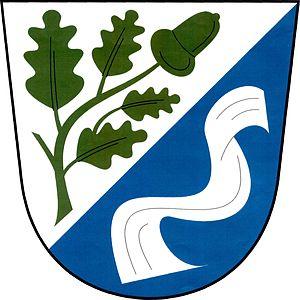
Hvozdnice est une commune du district de Hradec Králové, dans la région de Hradec Králové, en République tchèque. Sa population s'élevait à 221 habitants en 2017.